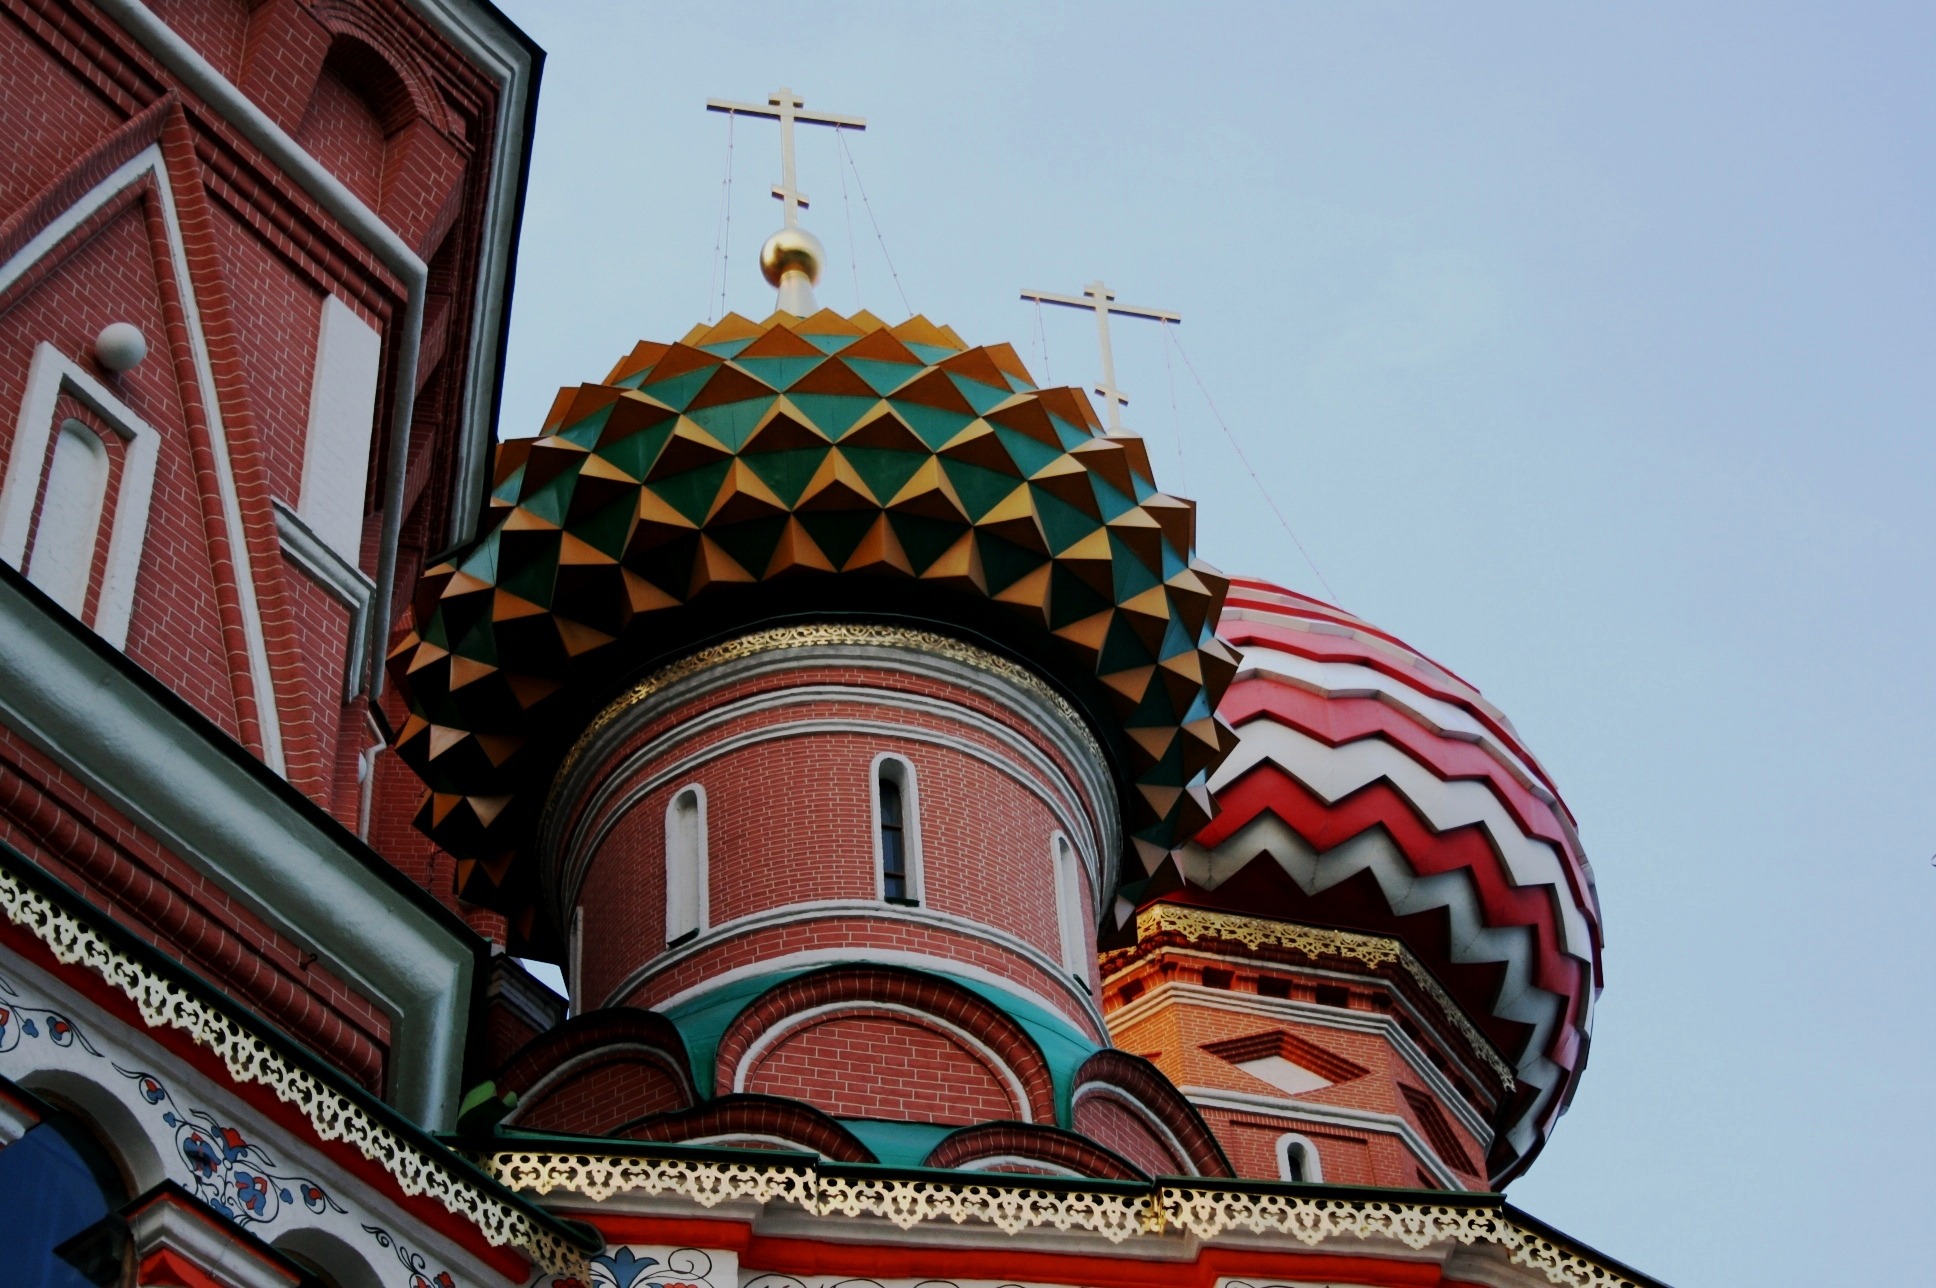
architecture, white, building, green, red, amusement park, tower, landmark, cathedral, place of worship, gold, illustration, ornate, decorative, arches, ledges, detail, dome, patterns, amusement ride, russian orthodox, cupolas